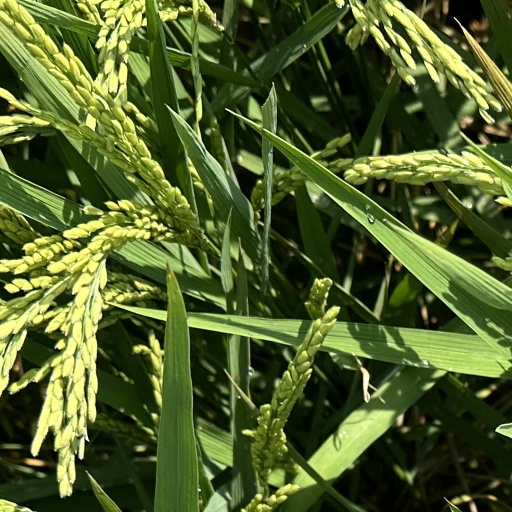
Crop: rice